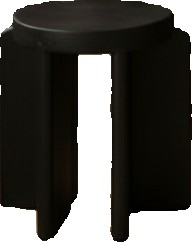
Surface category: chair